Fort Lee Historic Park

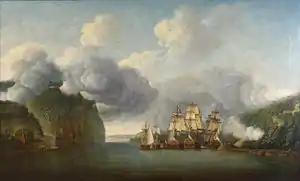
A portrait of British warships attempting to pass between Fort Lee and Fort Washington

Fort Lee, originally Fort Constitution, was a Revolutionary War-era fort located on the crest of the Hudson Palisades in what was then Hackensack Township, New Jersey opposite Fort Washington at the northern end of Manhattan Island.